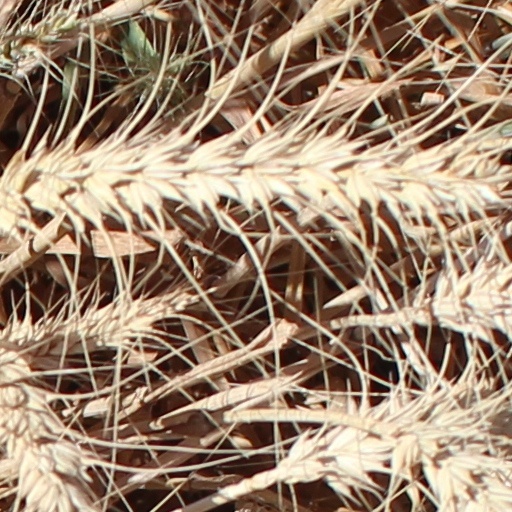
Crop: wheat